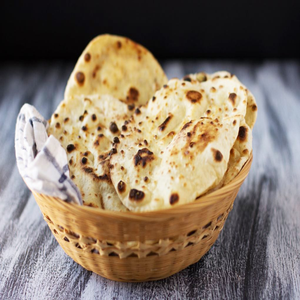
Dish: naan